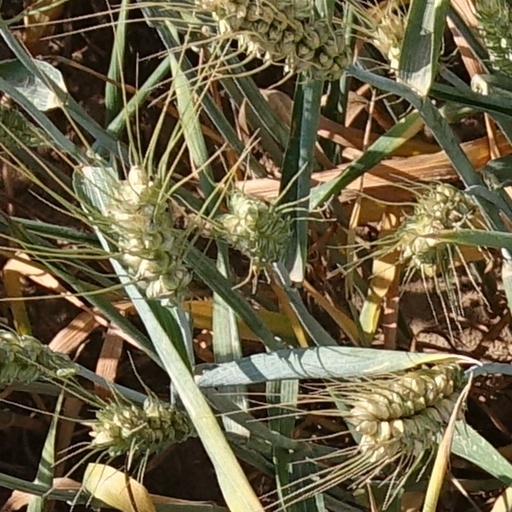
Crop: wheat